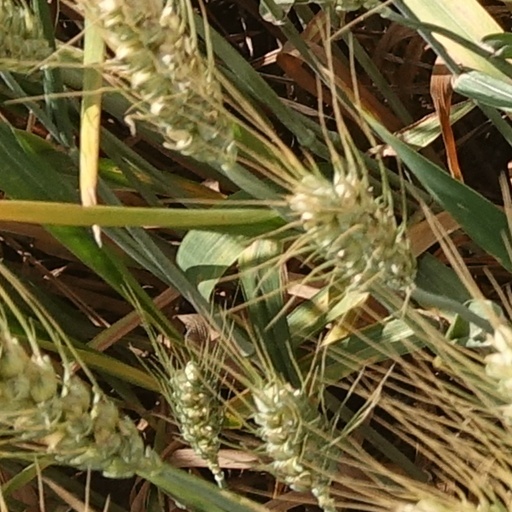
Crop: wheat